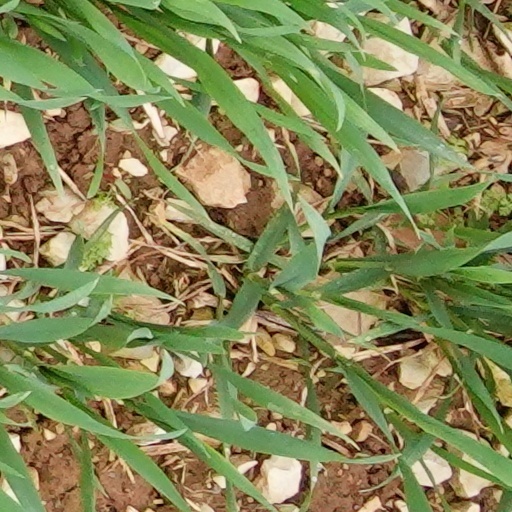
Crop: wheat